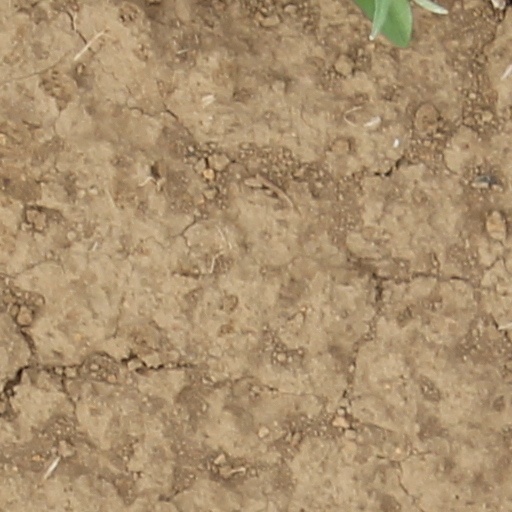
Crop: wheat